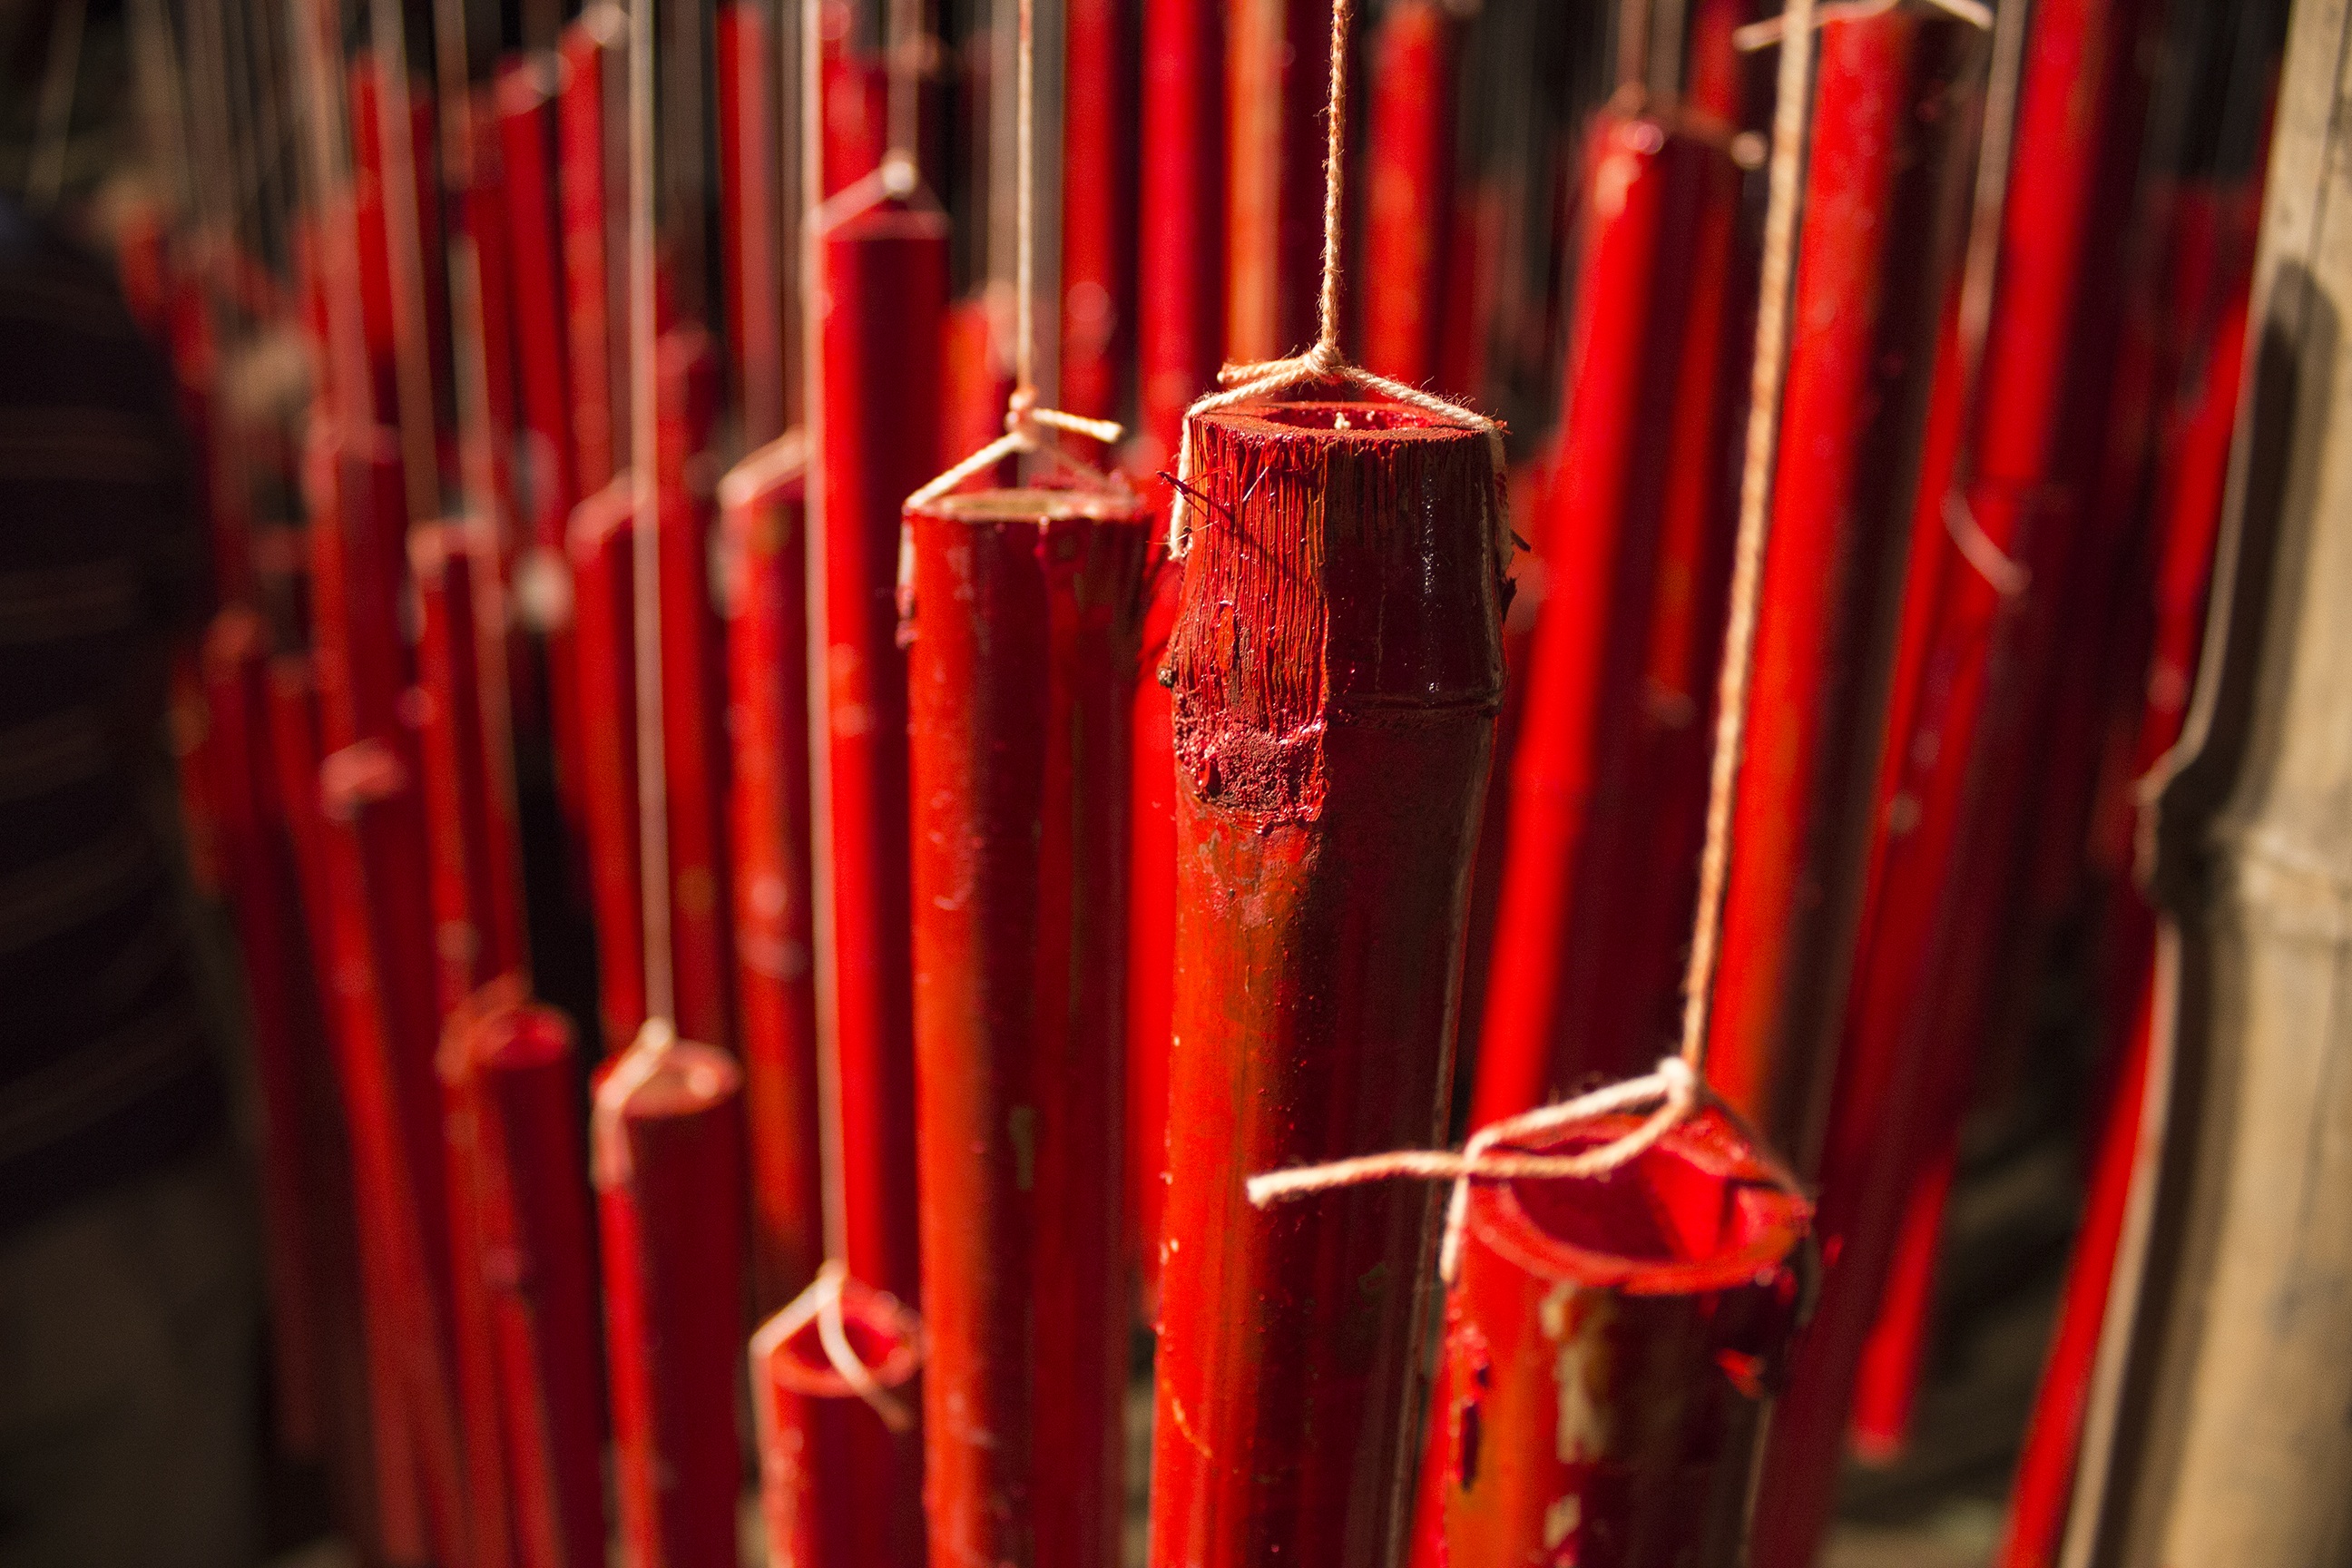
string, decoration, red, symbol, color, hanging, colorful, ribbon, interior design, festival, design, decorative, hang, bamboo, bansh, red bansh, red bamboo